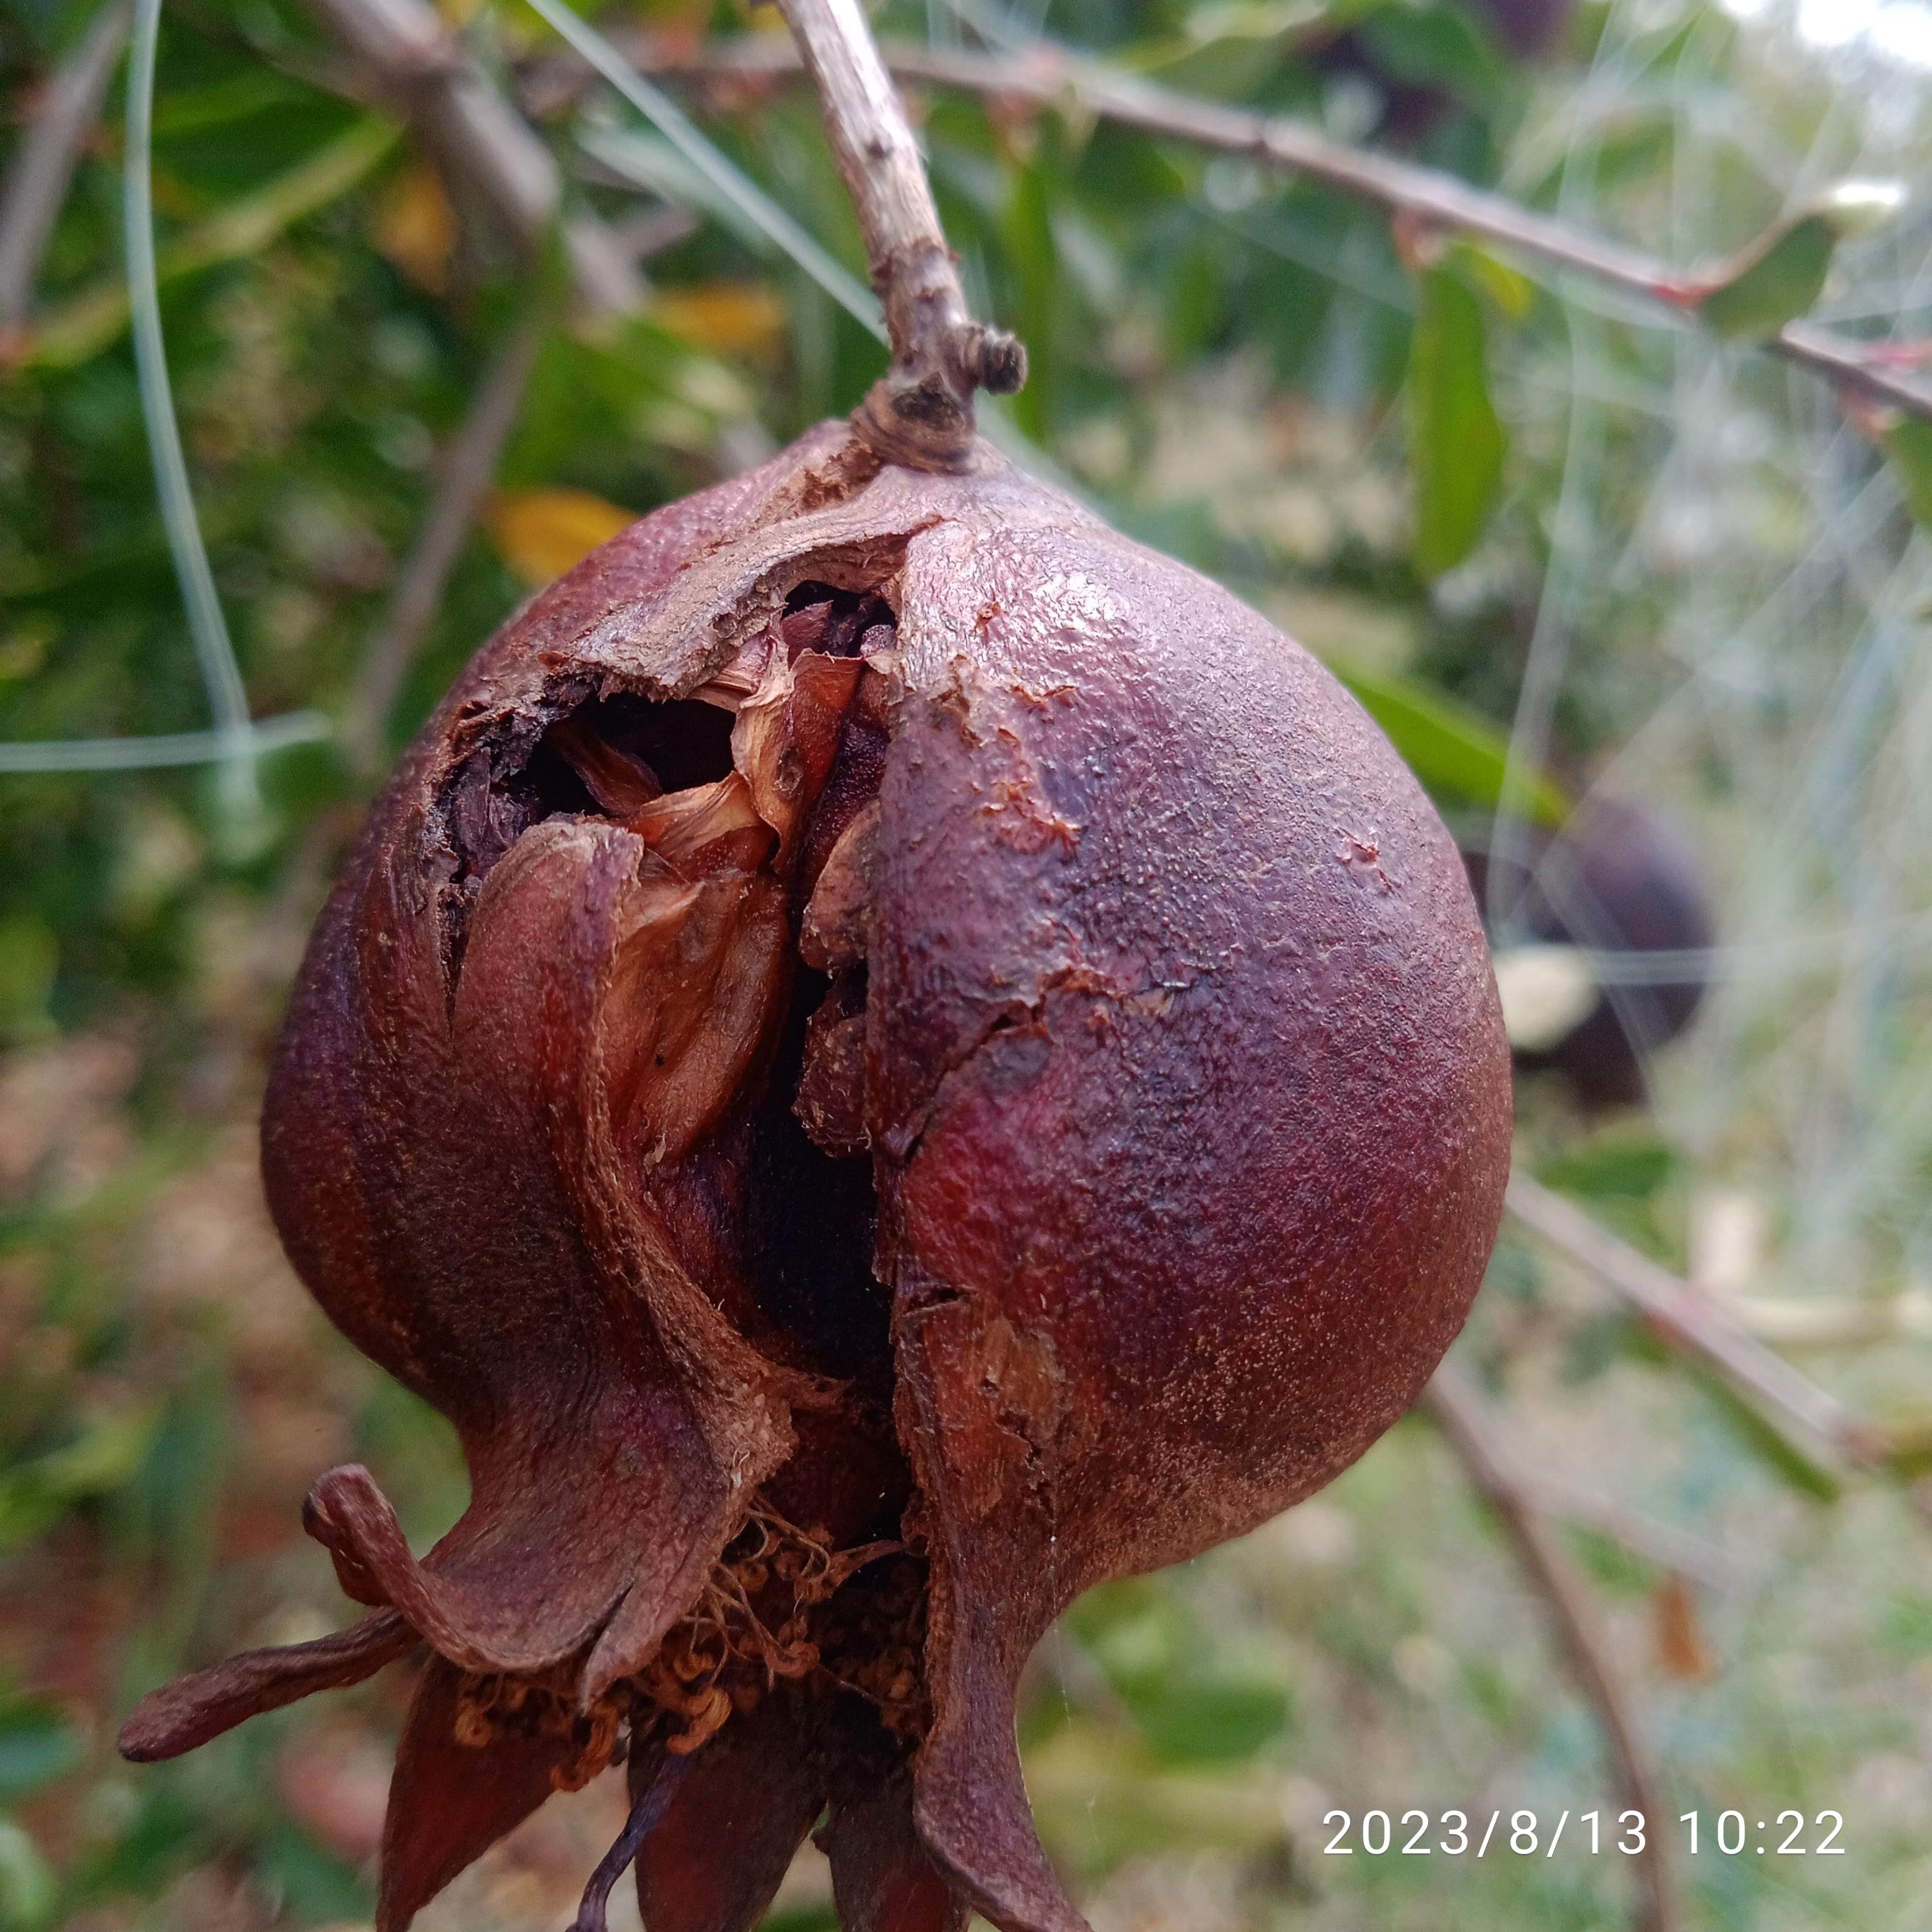
Label: Bacterial_Blight